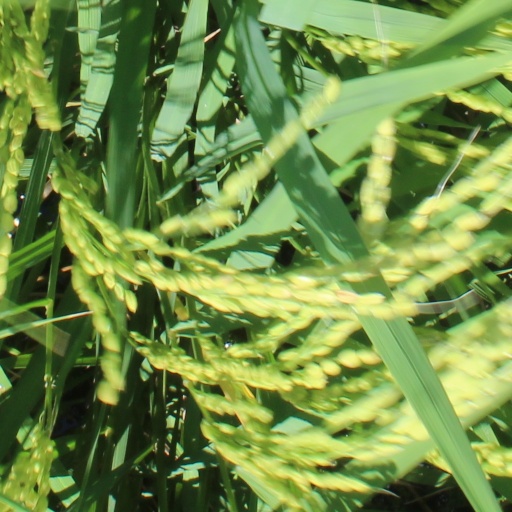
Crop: rice